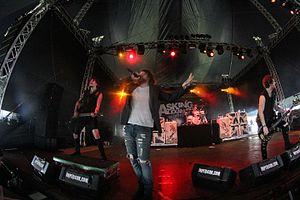
Asking Alexandria est un groupe de metalcore britannique, originaire de York, dans le North Yorkshire, formé en 2008 lorsque Ben Bruce contacte ses anciens camarades avant de retourner au Royaume-Uni, après avoir résidé à Dubaï.